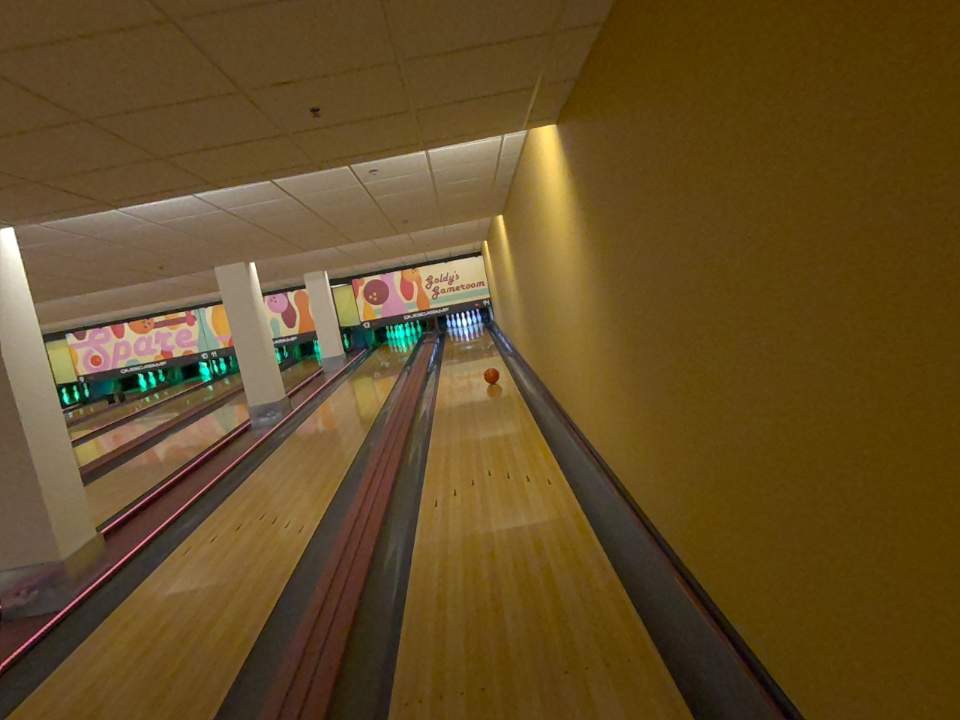
Object: bowling_ball